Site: brandenburg
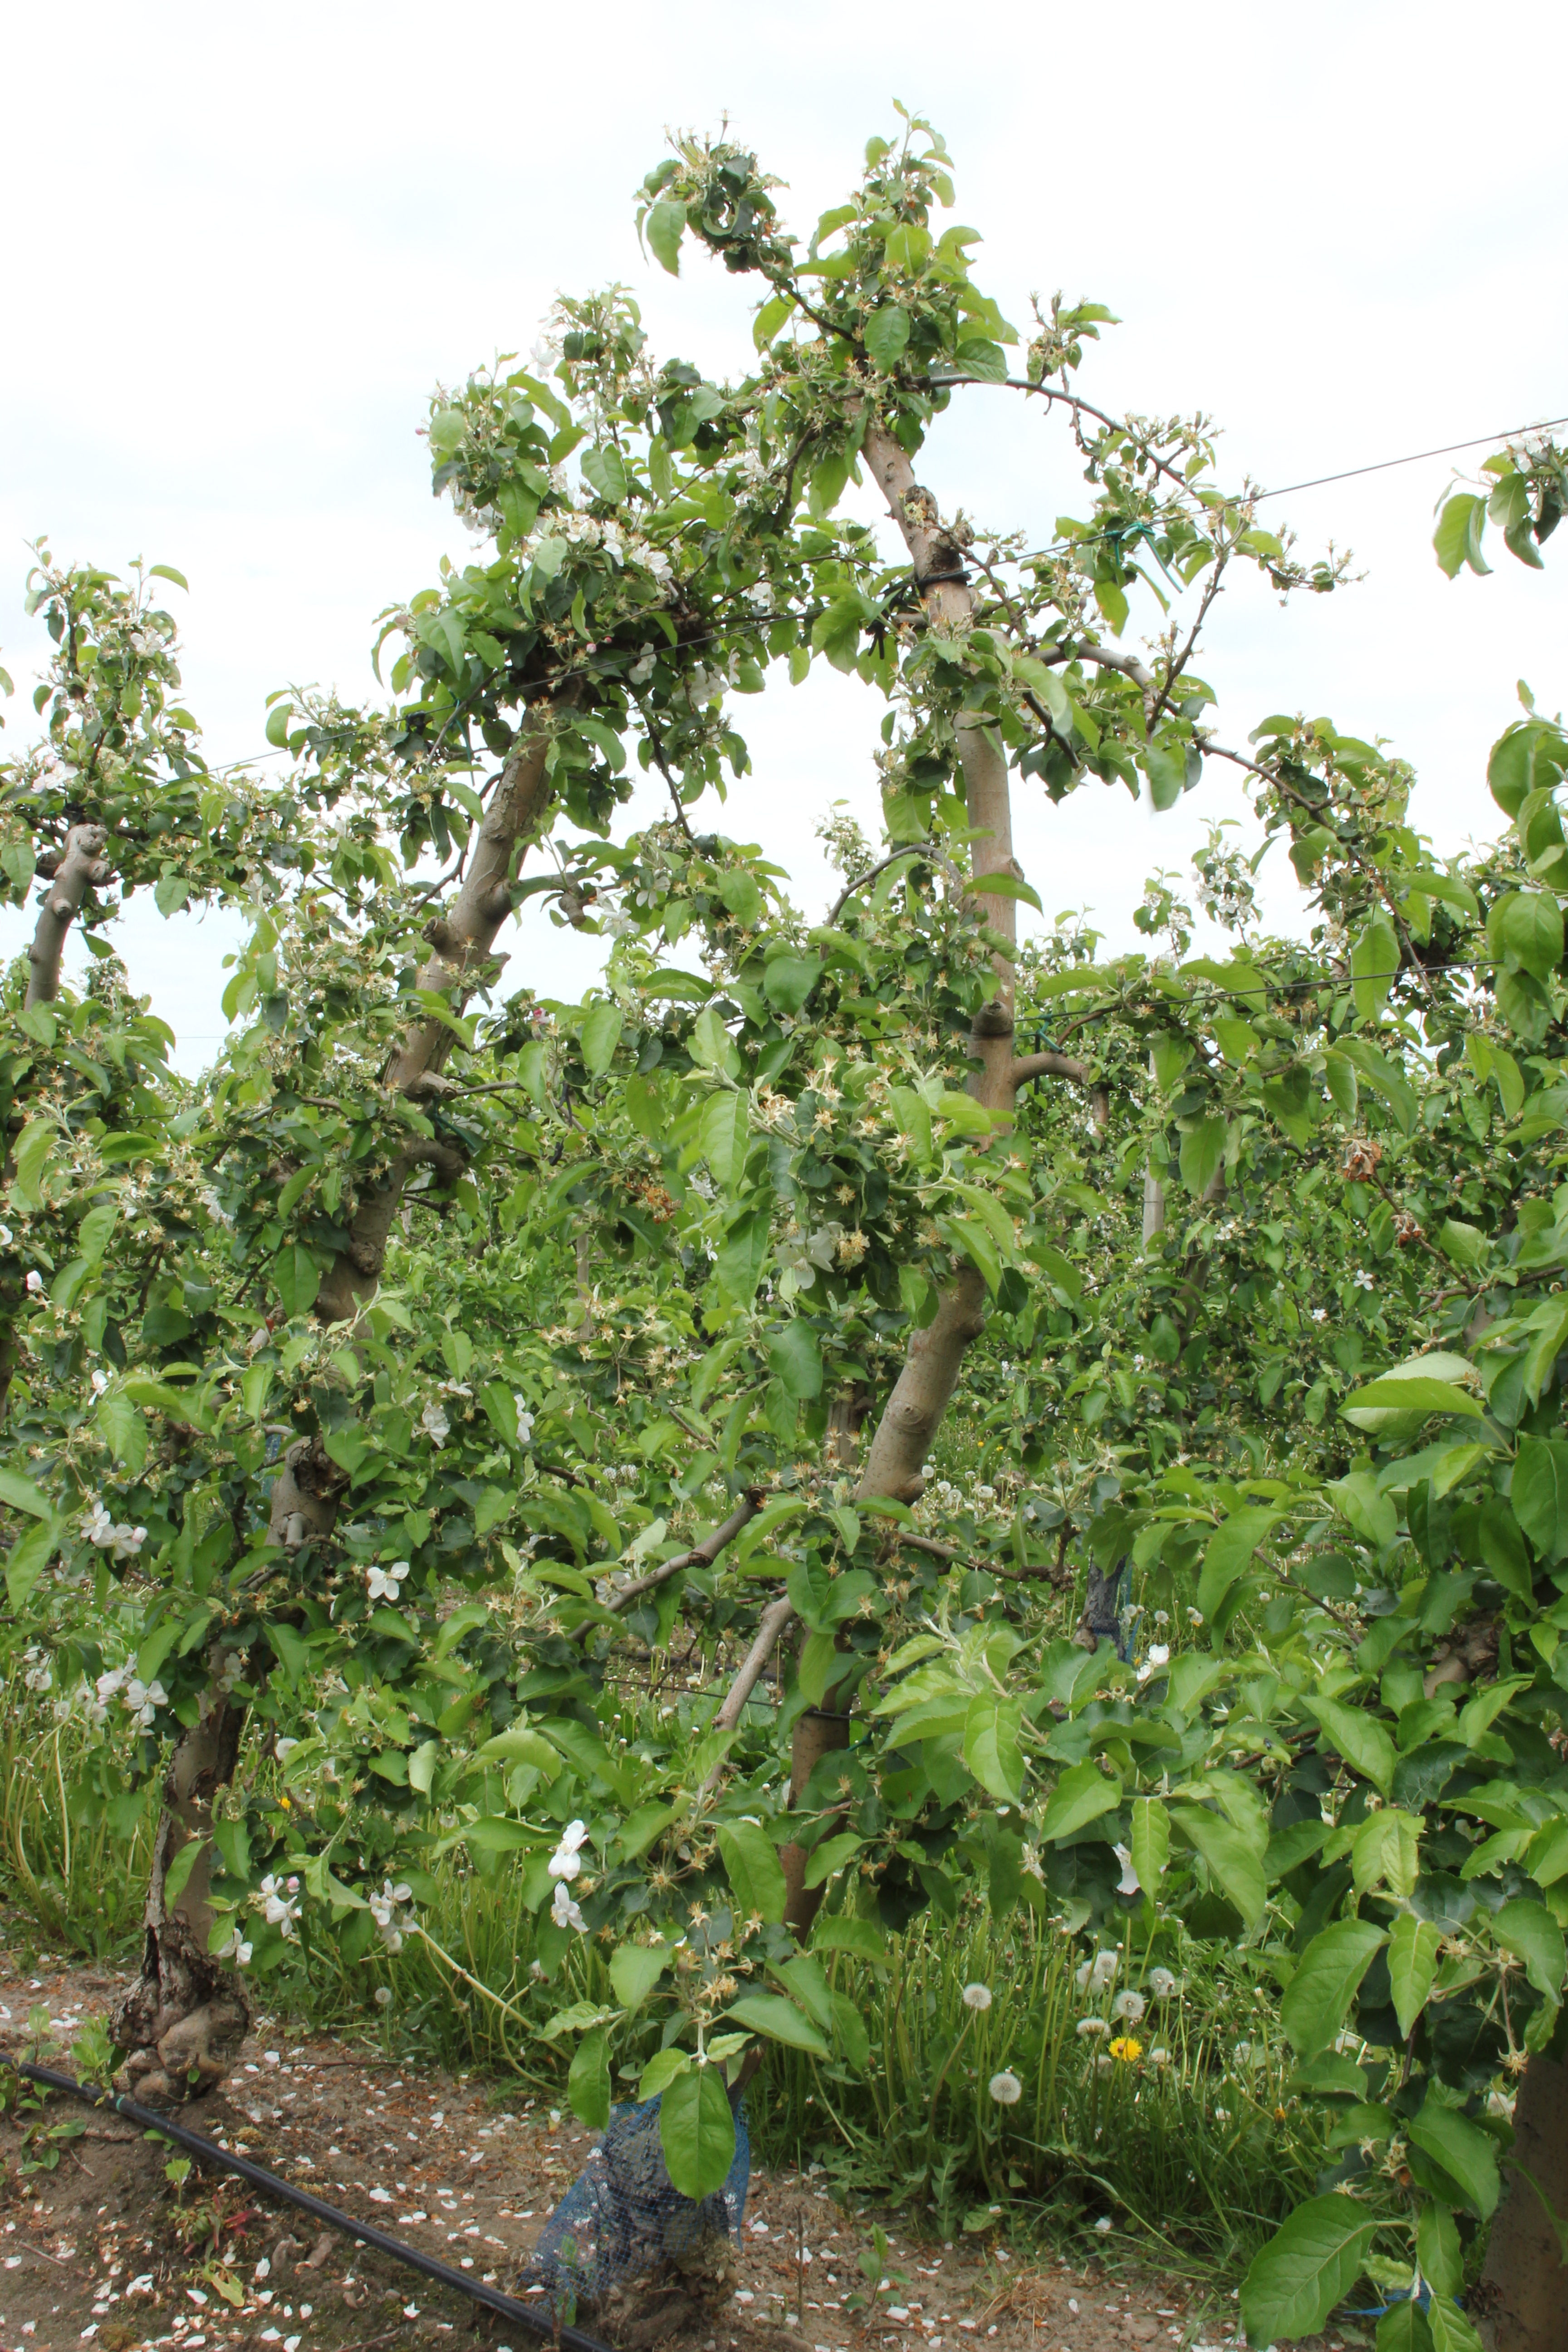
Growth stage (BBCH 67): Flowering